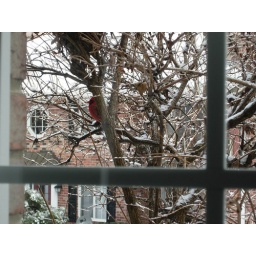
Cardinal in the tree outside the window